Sevkabel Port

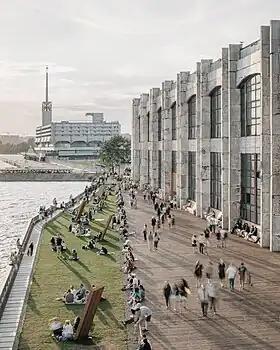

The public space is located on part of the land of the Sevkabel factory, the oldest cable manufacturing factory in Russia. It was founded by the German industrialist Werner Siemens in 1879 as a factory of the Siemens & Halske company for the production of lamps, cables, and switches.